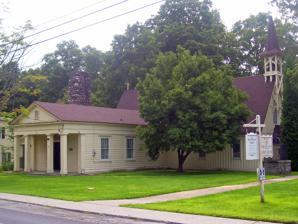
Building: St. James Chapel (Hyde Park, New York)
Country: United States of America
Year built: 1832
St. James Chapel North elevation and west profile, 2008 Religion Affiliation Episcopal Church in the United States of America Leadership The Rev. Chuck Kramer Year consecrated 1856 Status chapel Location Location Hyde Park, New York , US Geographic coordinates 41°47′28″N 73°56′06″W / 41.79111°N 73.93500°W / 41.79111; -73.93500 Architecture Type School building, chapel Style Greek Revival , Carpenter Gothic Completed 1832 (school), 1856 (chapel) Specifications Direction of façade west Materials wood U.S. National Register of Historic Places Added to NRHP August 19, 1993 NRHP Reference no. 93000848 Website St. James' Church Hyde Park St. James' Chapel is located on East Market Street ( Dutchess County Route 41 ), a short distance east of US 9 , in Hyde Park , New York, United States. It is part of the Episcopal parish of St. James, whose main church is located 1 mile (1.6 km) north of it along Route 9. It appears to be one building today but actually consists of two buildings constructed a quarter-century apart. The Greek Revival - style school building is the church's oldest extant building. It was later used as the town's library and is still known as the Reading Room today. The chapel is a Carpenter Gothic structure with some Swedish influences that served as the main church during winter months for a century. In 1993 the combined building was listed on the National Register of Historic Places as Bard Infant School and St. James Chapel . Building The school building, built earlier, projects north from the chapel toward the street, just southeast of the post office . It is a one-story rectangular clapboard - sided frame building. Its gabled roof is shingled in asphalt and pierced by a stone chimney on the east. A plain dentilled cornice with wide frieze extends around the roofline. The north (front) elevation has a projecting pediment forming a portico with a round-arched attic louver in the center. It is supported by four square pillars. A shed-roofed addition is on the east profile. The chapel, joined to the school on the latter's south, and its north, is also a one-story frame building. Unlike the school it is sided in board-and- batten with decorative scalloping at eight-foot (2.4 m) intervals. Its roof is also shingled in asphalt, but steeply pitched with a cutout rakeboard at the east and an open belfry with pointed steeple at the west, over the gabled vestibule at the main entrance. On the east facade is a triple Gothic-arched stained glass window with a trefoil design in the arch apex, covered by a window hood. The chapel also has a shed-roofed basement entrance on its south side. A small board-and-batten gabled shed is located to the southeast. It is a contributing resource to the National Register listing. Inside, both the chapel and school building retain much original finishing and decor. The chapel has an ornate carved tracery dividing the nave from the rest of the sanctuary . A stone Arts and Crafts -style fireplace and mantel is located in the school's main room. History St. James was formally organized in 1811 by Samuel Bard, son of pioneering area settler and landowner John Bard.  The new congregation built its church at the present site not long afterwards, near the ground where Bard and other early settlers had been buried. In 1832 its pastor, Samuel Roosevelt Johnson, had the school built on his West Market Street property. It was the earliest school built in Hyde Park. The Greek Revival style was popular in the Hudson Valley at the time, and the original Doric columns on the front facade made the small building appear more important. The following year he retired and donated the school and the land to the church. It became known as the Bard Infant School after the church's founder. Six years later, in 1839, the main church building was found to have serious structural flaws. It was torn down and a new building, similar in appearance, replaced it in 1844. The school building began to serve the community as not just a school, but as a circulating library. It became known around Hyde Park as the Reading Room. In 1856, construction began on the chapel. The architect is unknown but it is similar to patterns found in a book by Richard Upjohn . It was used for daily services, and Sunday services in winter, because it was heated while the main church could not be at the time. A new school was constructed on nearby Albertson Street in 1869, freeing the original building to remain in use as a library. In the early 1900s it was renovated. The original columns were replaced with the current square ones. In 1913 the stone fireplace and chimney were added in the then-popular Arts and Crafts style. Heating came to the main church in 1955, ending the chapel's use for winter services. It continued hosting early services on Sunday mornings until 1998, when an extensive restoration program began. No major alterations were made to either the school or church. References